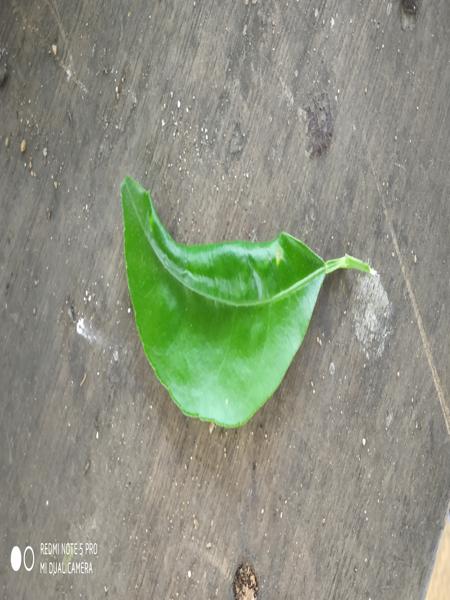
Plant: Citron lime (herelikai)